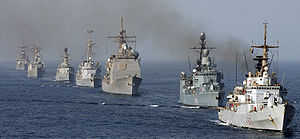
Sørøveri ud for Somalia
Skibe fra Task Force 150
Sørøveri ud for Somalias kyst har været en trussel mod den internationale søfart siden begyndelsen af Somalias borgerkrig i begyndelsen af 1990'erne. Siden 2005 har mange internationale organisationer, herunder Den Internationale Søfartsorganisation og World Food Programme udtrykt bekymring over stigningen i pirateriet. Pirateriet har bidraget til en stigning i forsendelsesomkostninger og hæmmet leveringen af fødevarehjælp. Halvfems procent af World Food Program's forsendelser ankommer ad søvejen, og skibene har krævet en militær ledsagelse.